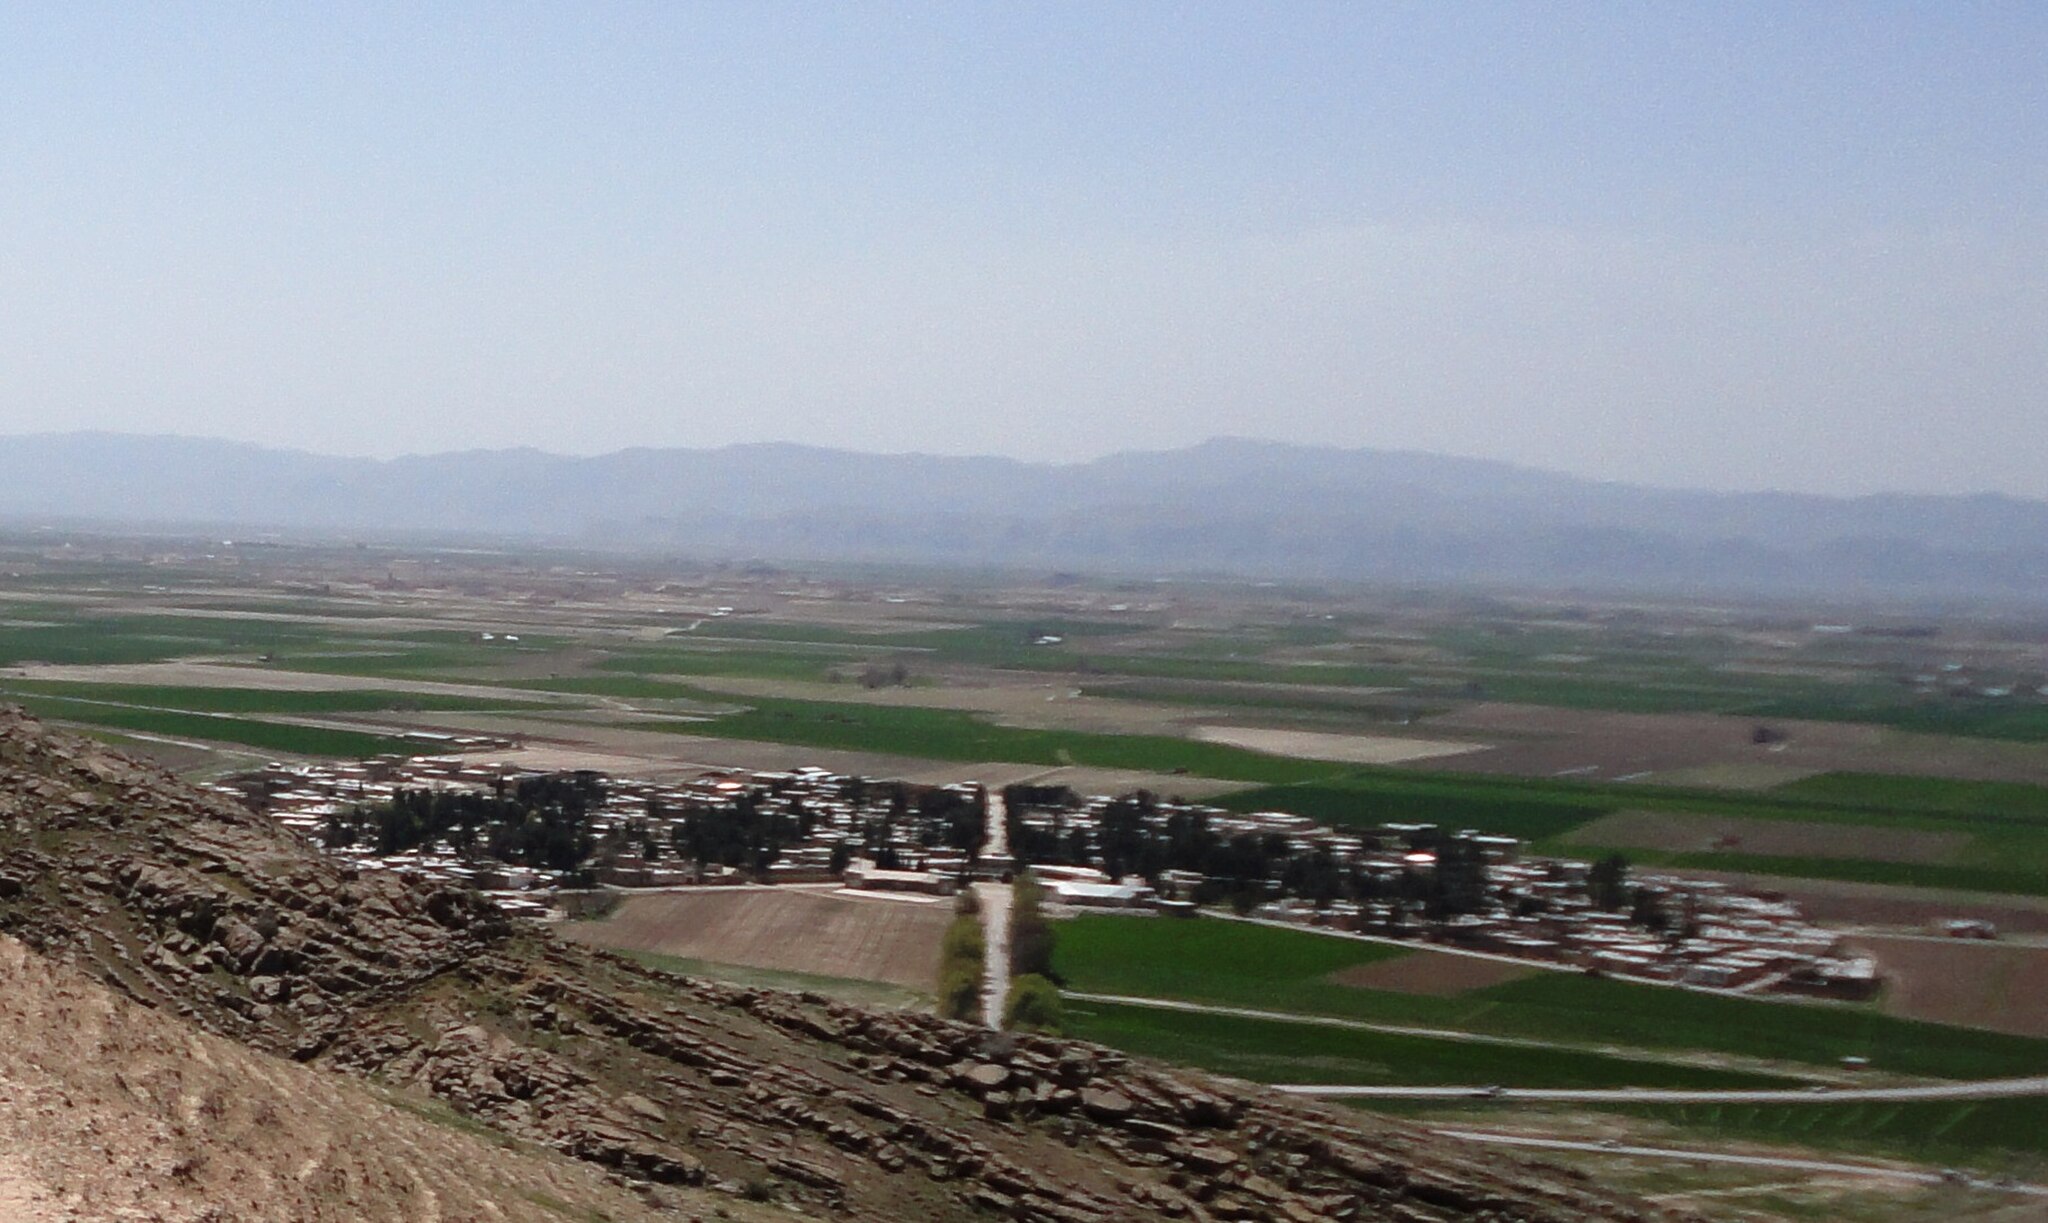
Title: دیوار گلی - panoramio
Description: دیوار گلی
Date: Taken on 24 March 2011
Categories: Nature of Persepolis, Fars Province, Panoramio files uploaded by Panoramio upload bot, Panoramio images reviewed by trusted users, Photos from Panoramio, Files with coordinates missing SDC location of creation, 2011 in Marvdasht, 2011 in Persepolis, Iran photographs taken on 2011-03-24, Photos from Panoramio ID 4463059